Goal TV (Canadian TV channel)

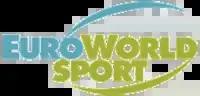
EuroWorld Sport logo

Since 2015, Goal TV has carried live sports programming on a very occasional basis in the event of programming conflicts on parent channel TLN. For the vast majority of its schedule, Goal TV airs classic games, football documentaries, series & films and paid programming.